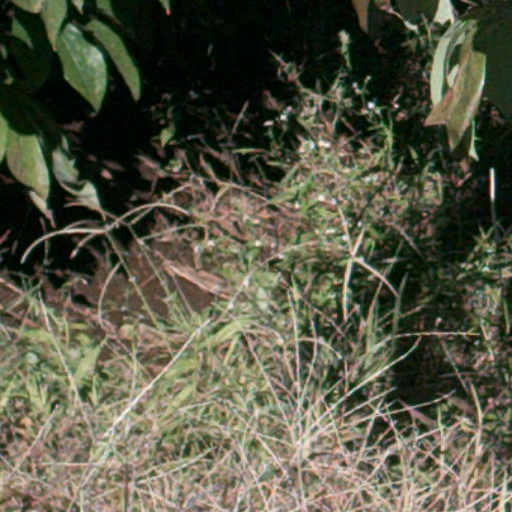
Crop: cassava